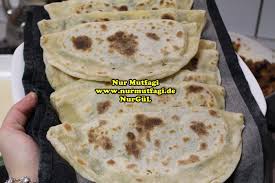
Yemek: gozleme